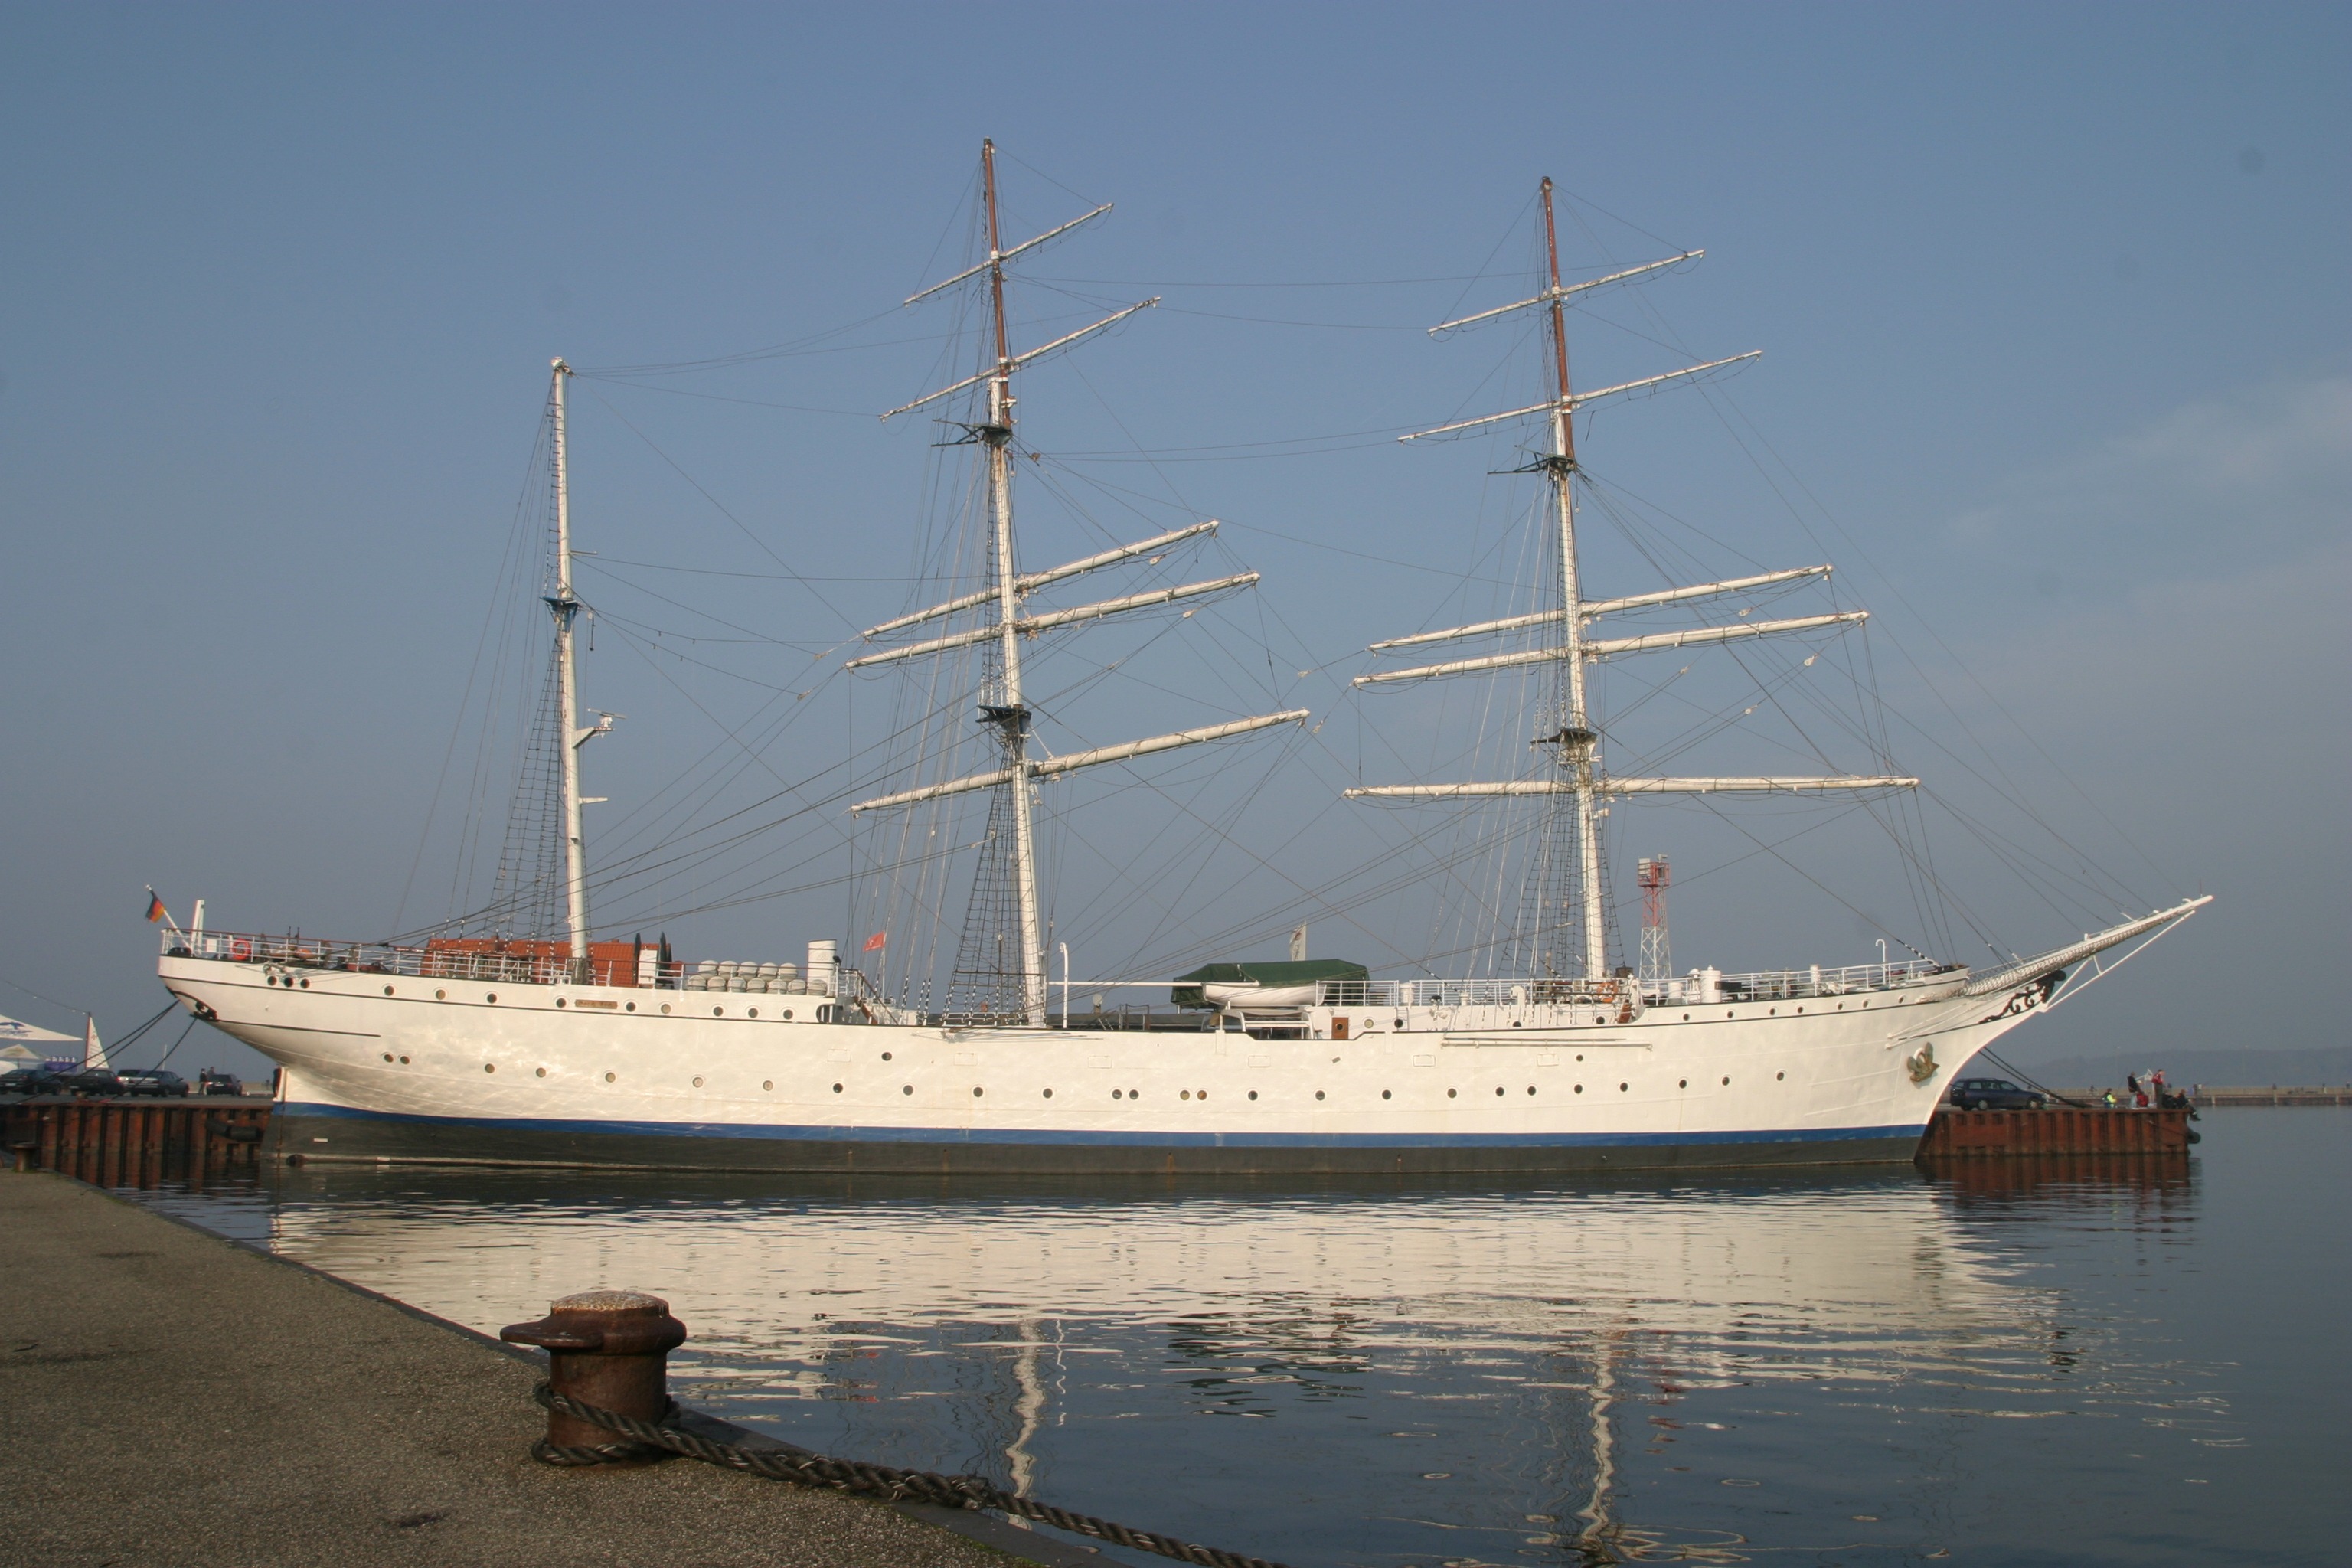
sea, boat, ship, vehicle, mast, sailing, yacht, masts, watercraft, schooner, windjammer, sailing boat, frigate, brig, sailing ship, fishing vessel, training ship, tall ship, caravel, brigantine, barquentine